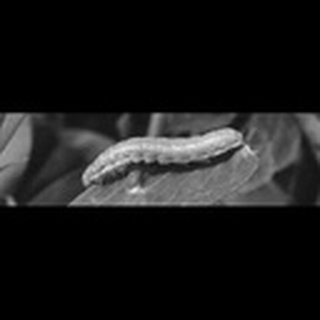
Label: cotton_army_worm